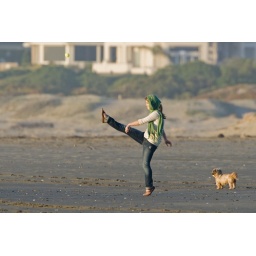
Female girl kicking a ball playing on the sand beach in late light